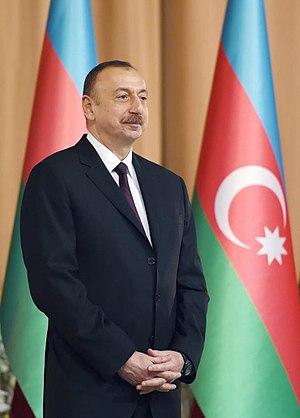
L’Azerbaïdjan, en forme longue la république d'Azerbaïdjan, est un pays du Caucase situé sur la ligne de division entre l'Europe et l'Asie. Sa capitale est Bakou, sa langue officielle est l'azéri et sa monnaie est le manat. Le pays a gagné son indépendance au moment de l'éclatement de l'Union des républiques socialistes soviétiques en 1991.